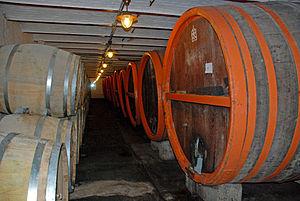
La brasserie Timmermans est la plus ancienne brasserie de lambic au monde, établie à Itterbeek, section de la commune belge de Dilbeek dans la province du Brabant flamand, à quelques kilomètres du centre de Bruxelles.